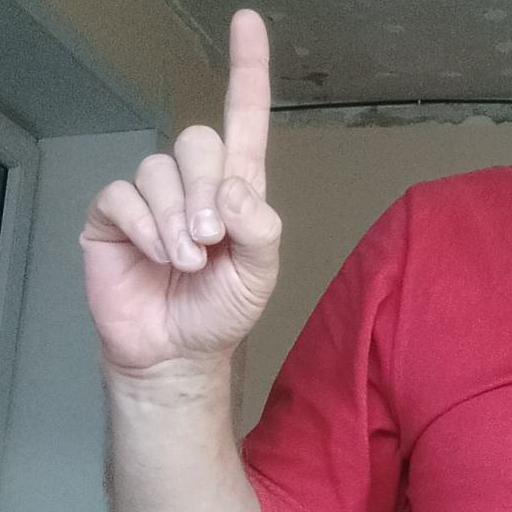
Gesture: one